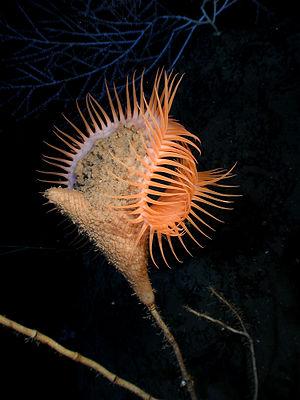
Actinoscyphia aurelia, que les anglophones nomment Venus flytrap anemone, soit l'«
Actinoscyphiidae est une famille d'anémones de mer, de l'ordre des Actiniaria.
Actinoscyphia aurelia est une espèce d'anémone de mer de la famille des Actinoscyphiidae.
Les anémones de mer, orties de mer ou actiniaires sont un groupe d'animaux marins vivant fixés à un support. Elles appartiennent à l'ordre des cnidaires anthozoaires. L'anémone est constituée d'un polype solitaire, sans squelette calcaire.